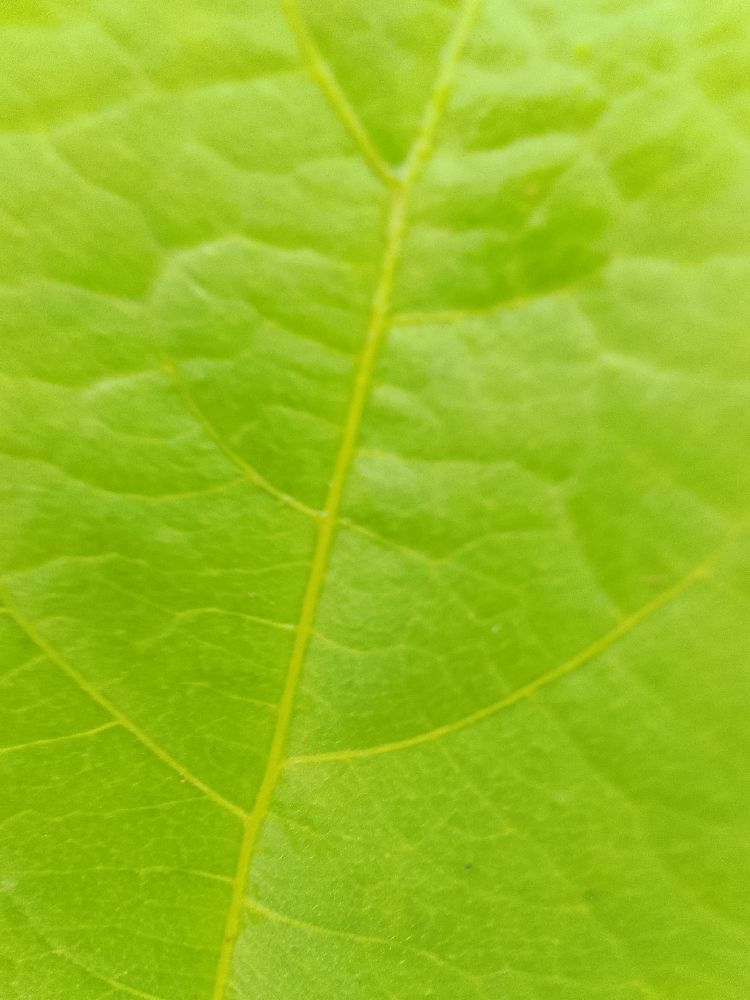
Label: healthy